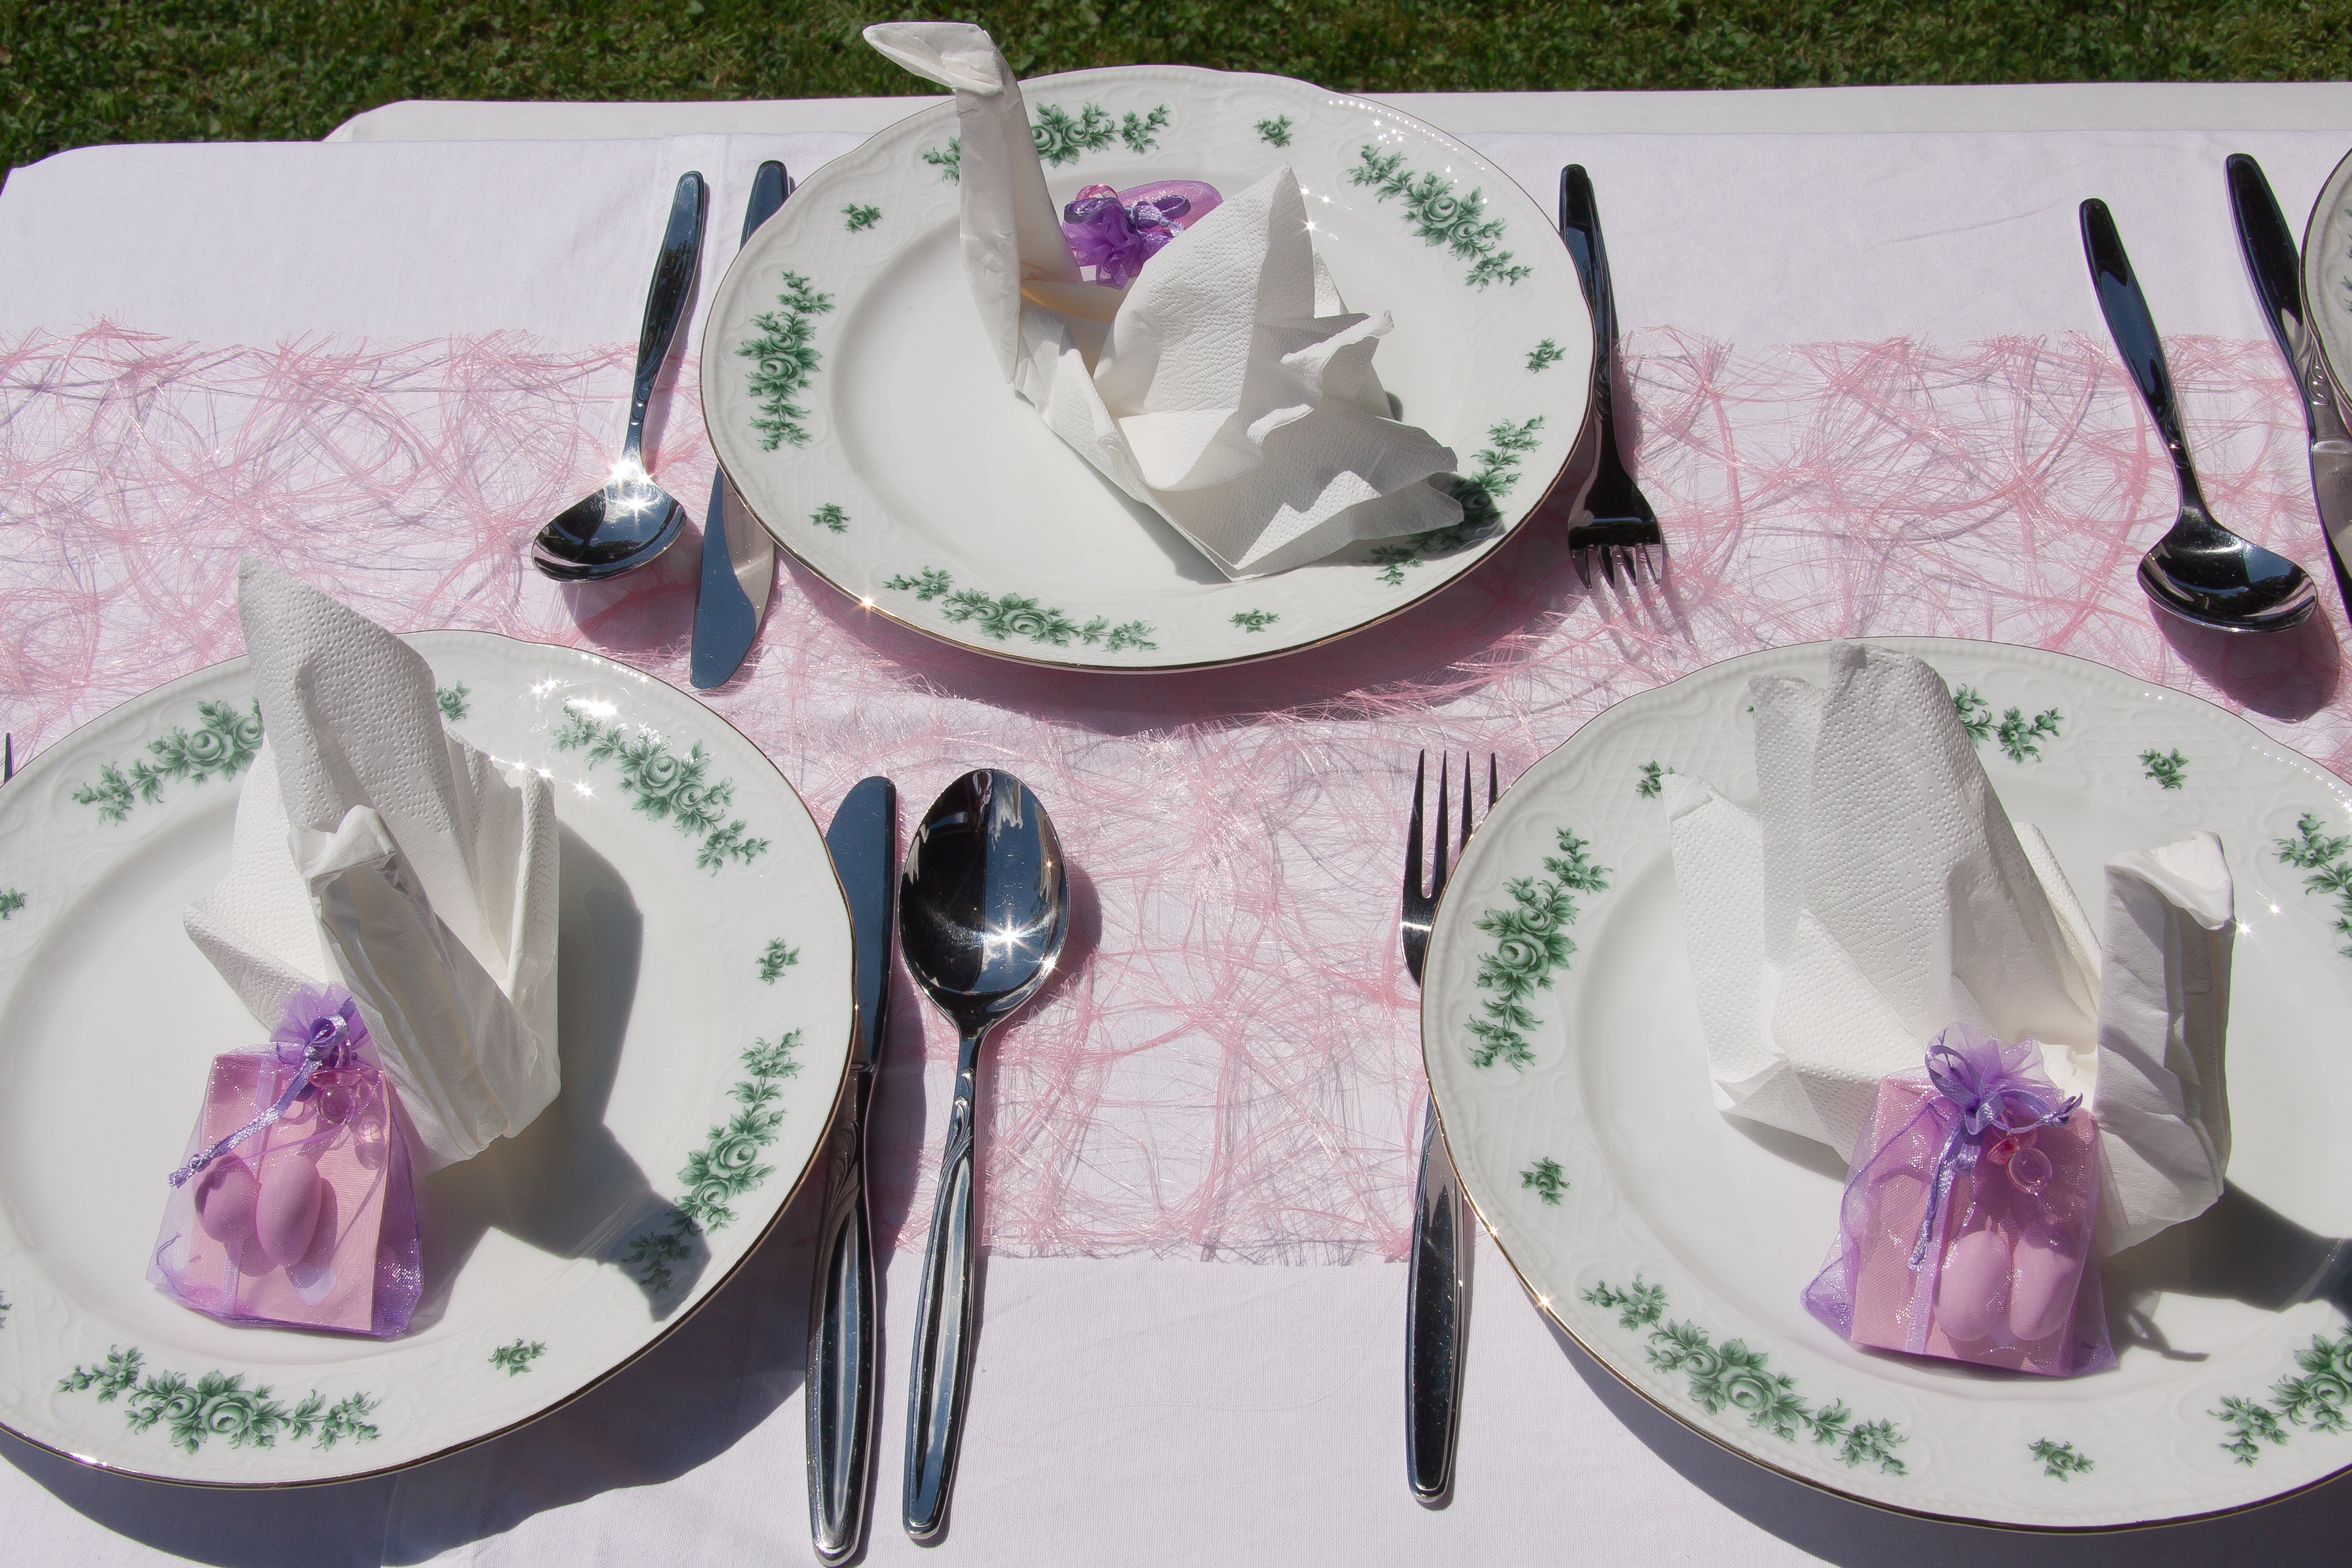
table, cutlery, board, flower, celebration, decoration, plate, garden, pink, eat, napkin, festival, party, dove, cover, baptism, table decorations, in the free, gedeckter table, dishware